John Ernest II

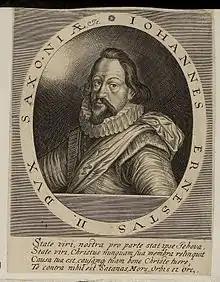

John Ernest II (11 September 1627, in Weimar – 15 May 1683, in Weimar), was a duke of Saxe-Weimar. He was the second but eldest surviving son of William, Duke of Saxe-Weimar, and Eleonore Dorothea of Anhalt-Dessau.